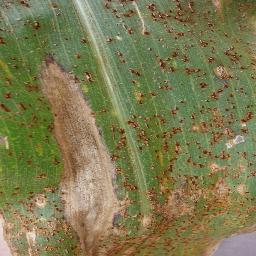
Label: Corn___Northern_Leaf_Blight